Coventry ring road

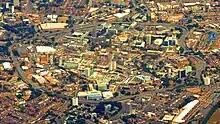
Aerial photograph showing the whole city centre

The city council and the ring road's engineers generally regarded it as a success. Speaking in a 2009 documentary produced in partnership with the Coventry Transport Museum, Duncan Elliott, the council's head of city centre property development, said that the road "works brilliantly", citing a lack of traffic congestion in the area as well as the low accident rate – he described it as "probably the safest road in Coventry". In the same production Redknap noted that it was designed for the predicted traffic flows in 1981, but said that in 2009 it "still worked extremely well, considering it was 25 years beyond the design period".